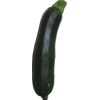
Label: Zucchini dark 1